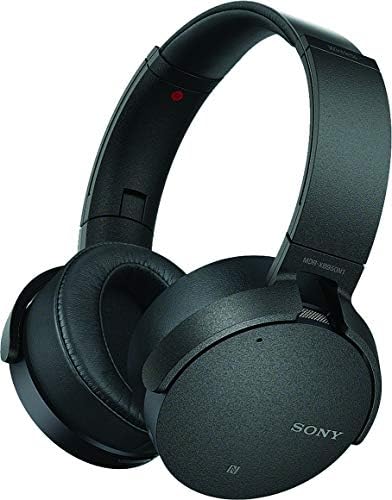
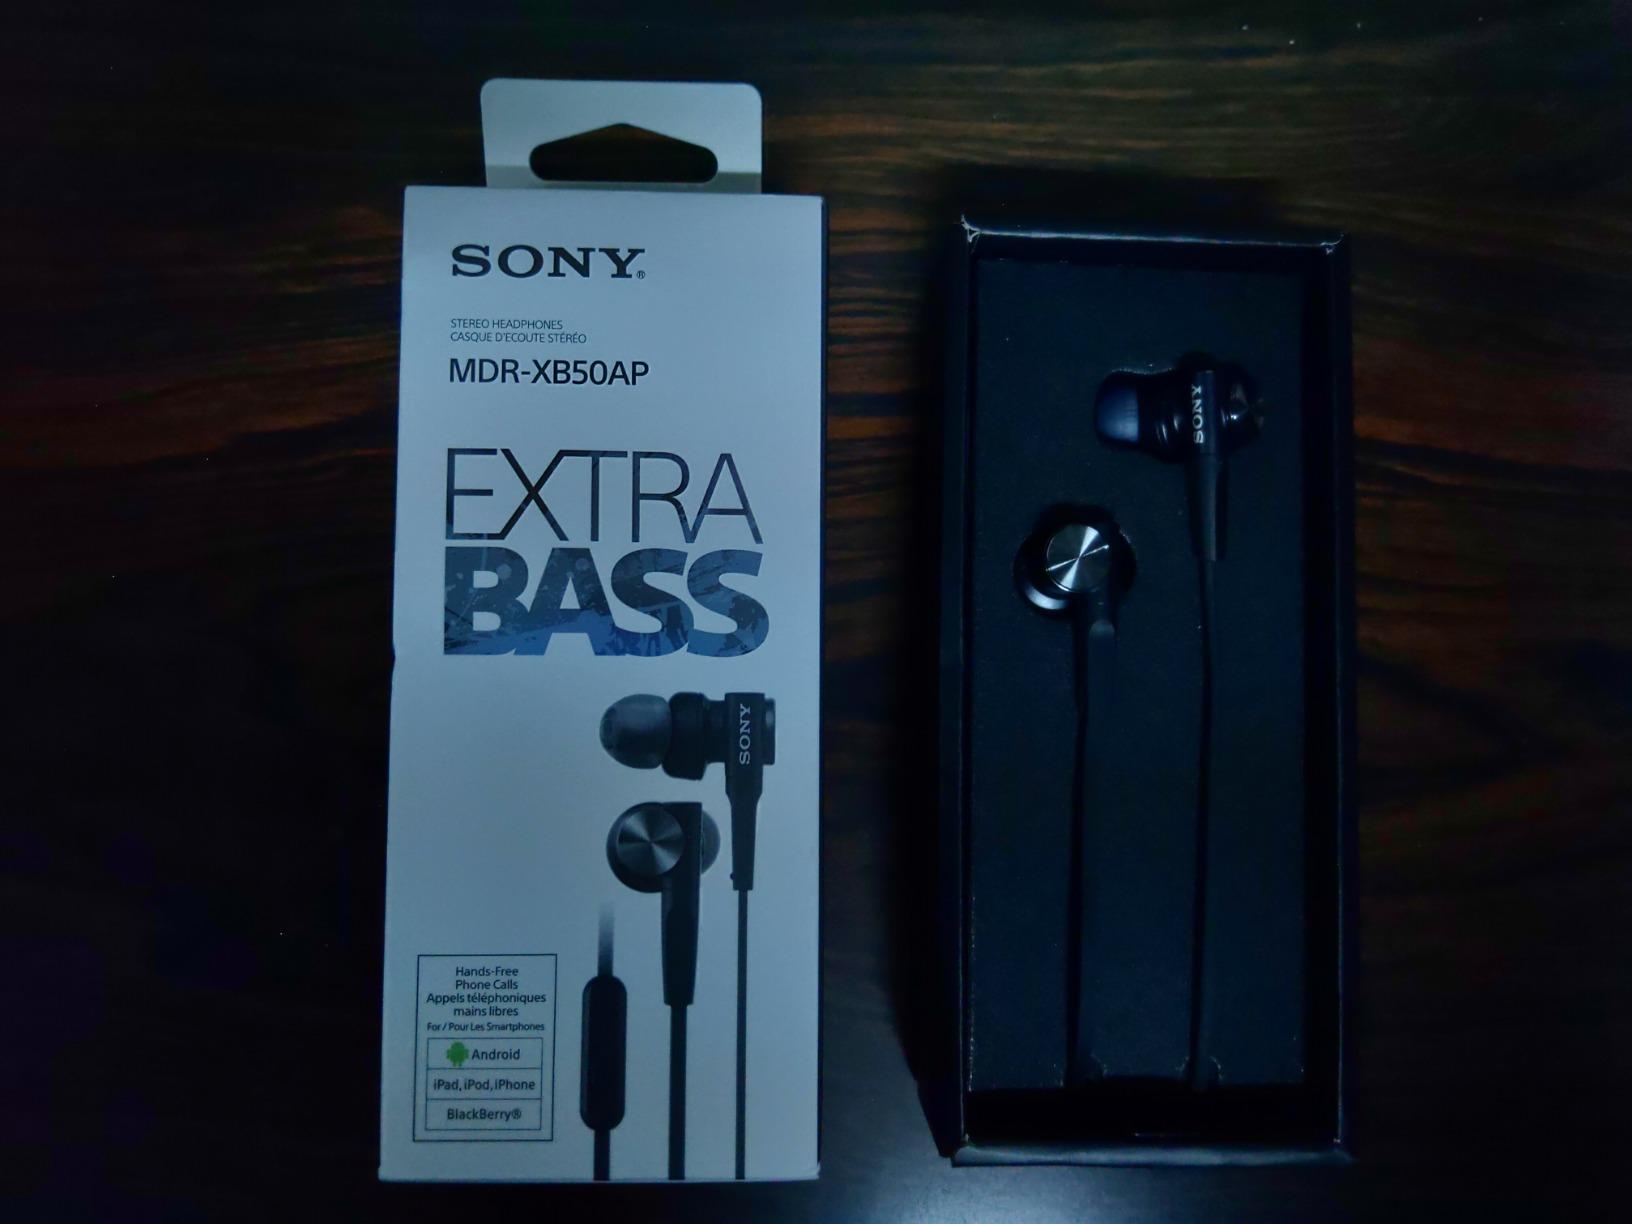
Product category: headphones
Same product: no